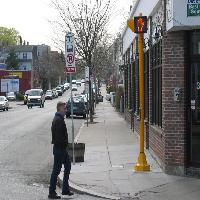
Weather: cloudy or overcast